Rudolf Kirchschläger

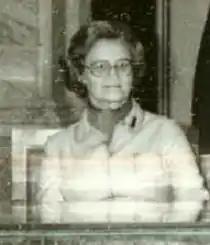
Kirchschläger's wife, Herma Kirchschläger in 1978

Kirchschläger was elected President of Austria in 1974. In a programmatic lecture at Innsbruck University in February 1971 he outlined his understanding of an "ethical foreign policy". In 1974, he issued a pardon to convicted Austrian Nazi war criminal Franz Novak, who had coordinated the railroad deportation of European Jews to concentration and extermination camps.